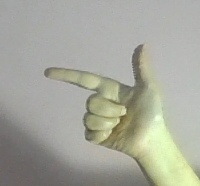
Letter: yaa